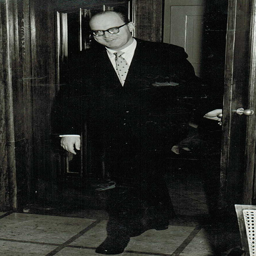
A black and white image of a man in a suit wearing glasses walking through a door.
A nicely dressed man in a door way.
A man in glasses walks through an open door.
 A man smiling and walking through a doorway.
A black and white photo of a man in suit and tie.